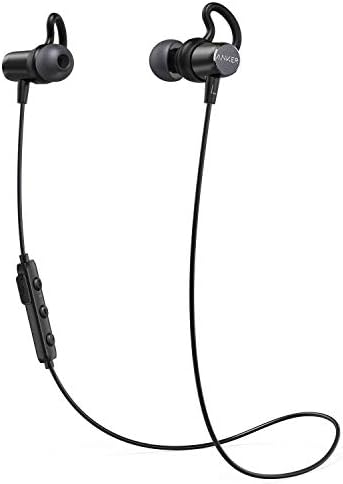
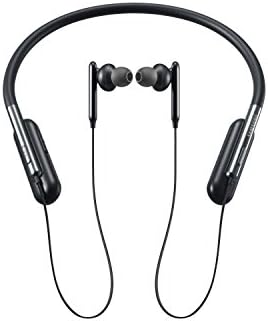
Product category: headphones
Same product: no